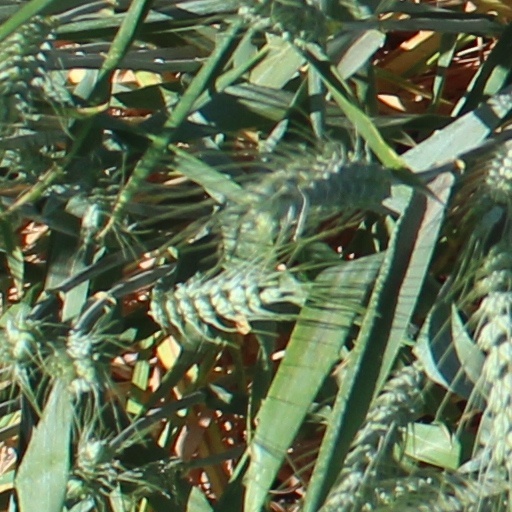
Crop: wheat